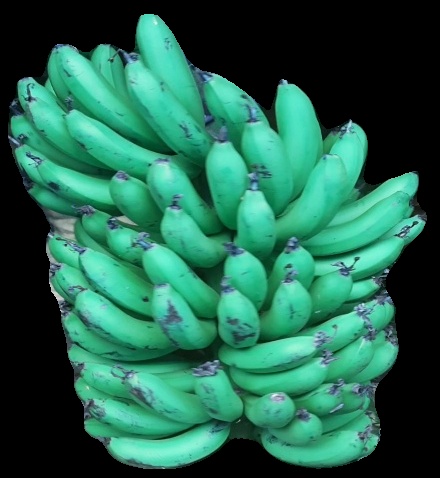
Variety: pachbale
Grade: grade1